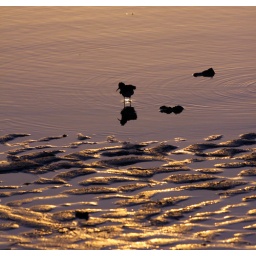
This bird had been taking its morning bath in the glow of the rising sun.